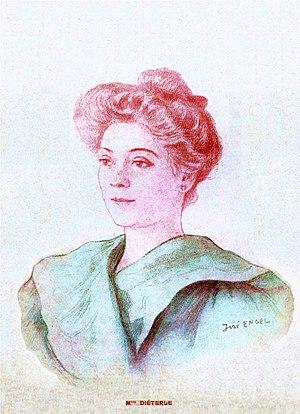
Portrait de la comédienne Amélie Diéterle par José Engel en 1902. Amélie Diéterle est une comédienne française, née à Strasbourg le 20 février 1871 et morte à Cannes, le 20 janvier 1941. Elle est légitimée à Paris en 1892 par le capitaine Louis Laurent, chevalier de la Légion d'Honneur. Amélie Diéterle s'est mariée à Vallauris le 16 juin 1930 avec André Simon (1877-1965). Amélie Diéterle joue principalement au Théâtre des Variétés à Paris au cours de la Belle Époque.
José Louis Engel-Garry, nom d'artiste de Louis Joseph Paul Jules Engel, né à Joinville-le-Pont le 13 août 1868 et mort à Paris 20ᵉ arrondissement le 22 décembre 1937, est un peintre, dessinateur et caricaturiste français.
Amélie Diéterle, nom de scène d'Amélie Laurent, est une actrice, cantatrice et collectionneuse d'art française, née à Strasbourg le 20 février 1871 et morte à Cannes le 20 janvier 1941.